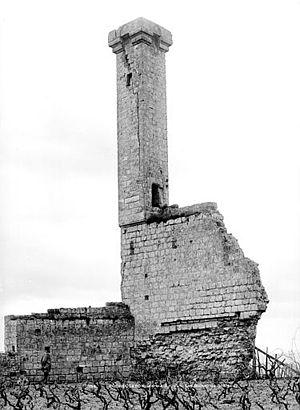
Vue d'ensemble de la tour dite la Lanterne, à Rochecorbon, par Séraphin-Médéric Mieusement, septembre 1888.
Rochecorbon est une commune française du département d'Indre-et-Loire, en région Centre-Val de Loire. Ses habitants sont appelés les Rochecorbonnais.
Cet article recense une partie des monuments historiques d'Indre-et-Loire, en France.
La Lanterne de Rochecorbon est une tour, unique vestige d'une forteresse médiévale située sur la commune de Rochecorbon, dans le département d'Indre-et-Loire. Elle a été classée monument historique par la liste de 1840.